VU meter

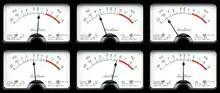
Surround audio VU meter graphic

The original VU meter is a passive electromechanical device, namely a 200 μA DC d'Arsonval movement ammeter fed from a full-wave copper-oxide rectifier mounted within the meter case. The mass of the needle causes a relatively slow response, which in effect integrates or smooths the signal, with a rise time of 300 ms. This has the effect of averaging out peaks and troughs of short duration, and reflects the perceived loudness of the material more closely than the more modern and initially more expensive PPM meters. For this reason many audio practitioners prefer the VU meter to its alternatives, though the meter indication does not reflect some of the key features of the signal, most notably its peak level, which in many cases, must not pass a defined limit.